Arabic Sibylline prophecy

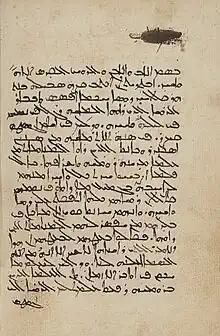
Start of a 16th-century Garshuni copy on paper

The Arabic Sibylline prophecy is a set of Christian apocalyptic texts based on the tradition of the Tiburtine Sibyl. The original version of the prophecy was probably composed in the late 8th century by Melkites in ʿAbbāsid Syria. It is an example of "vaticinia ex eventu" (prophecies after the fact) and was composed "to give encouragement and hope to Christians living under Islamic rule, especially during periods of political instability." The prophecy is possibly the oldest apocalyptic text composed in Arabic.